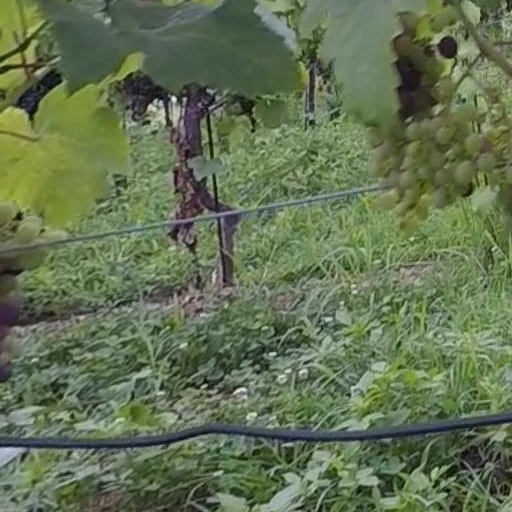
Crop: grape